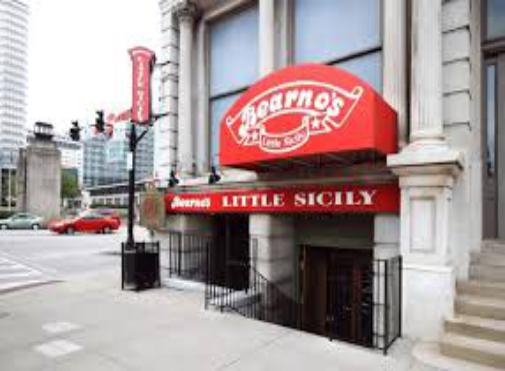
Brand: Bearno's
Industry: Food